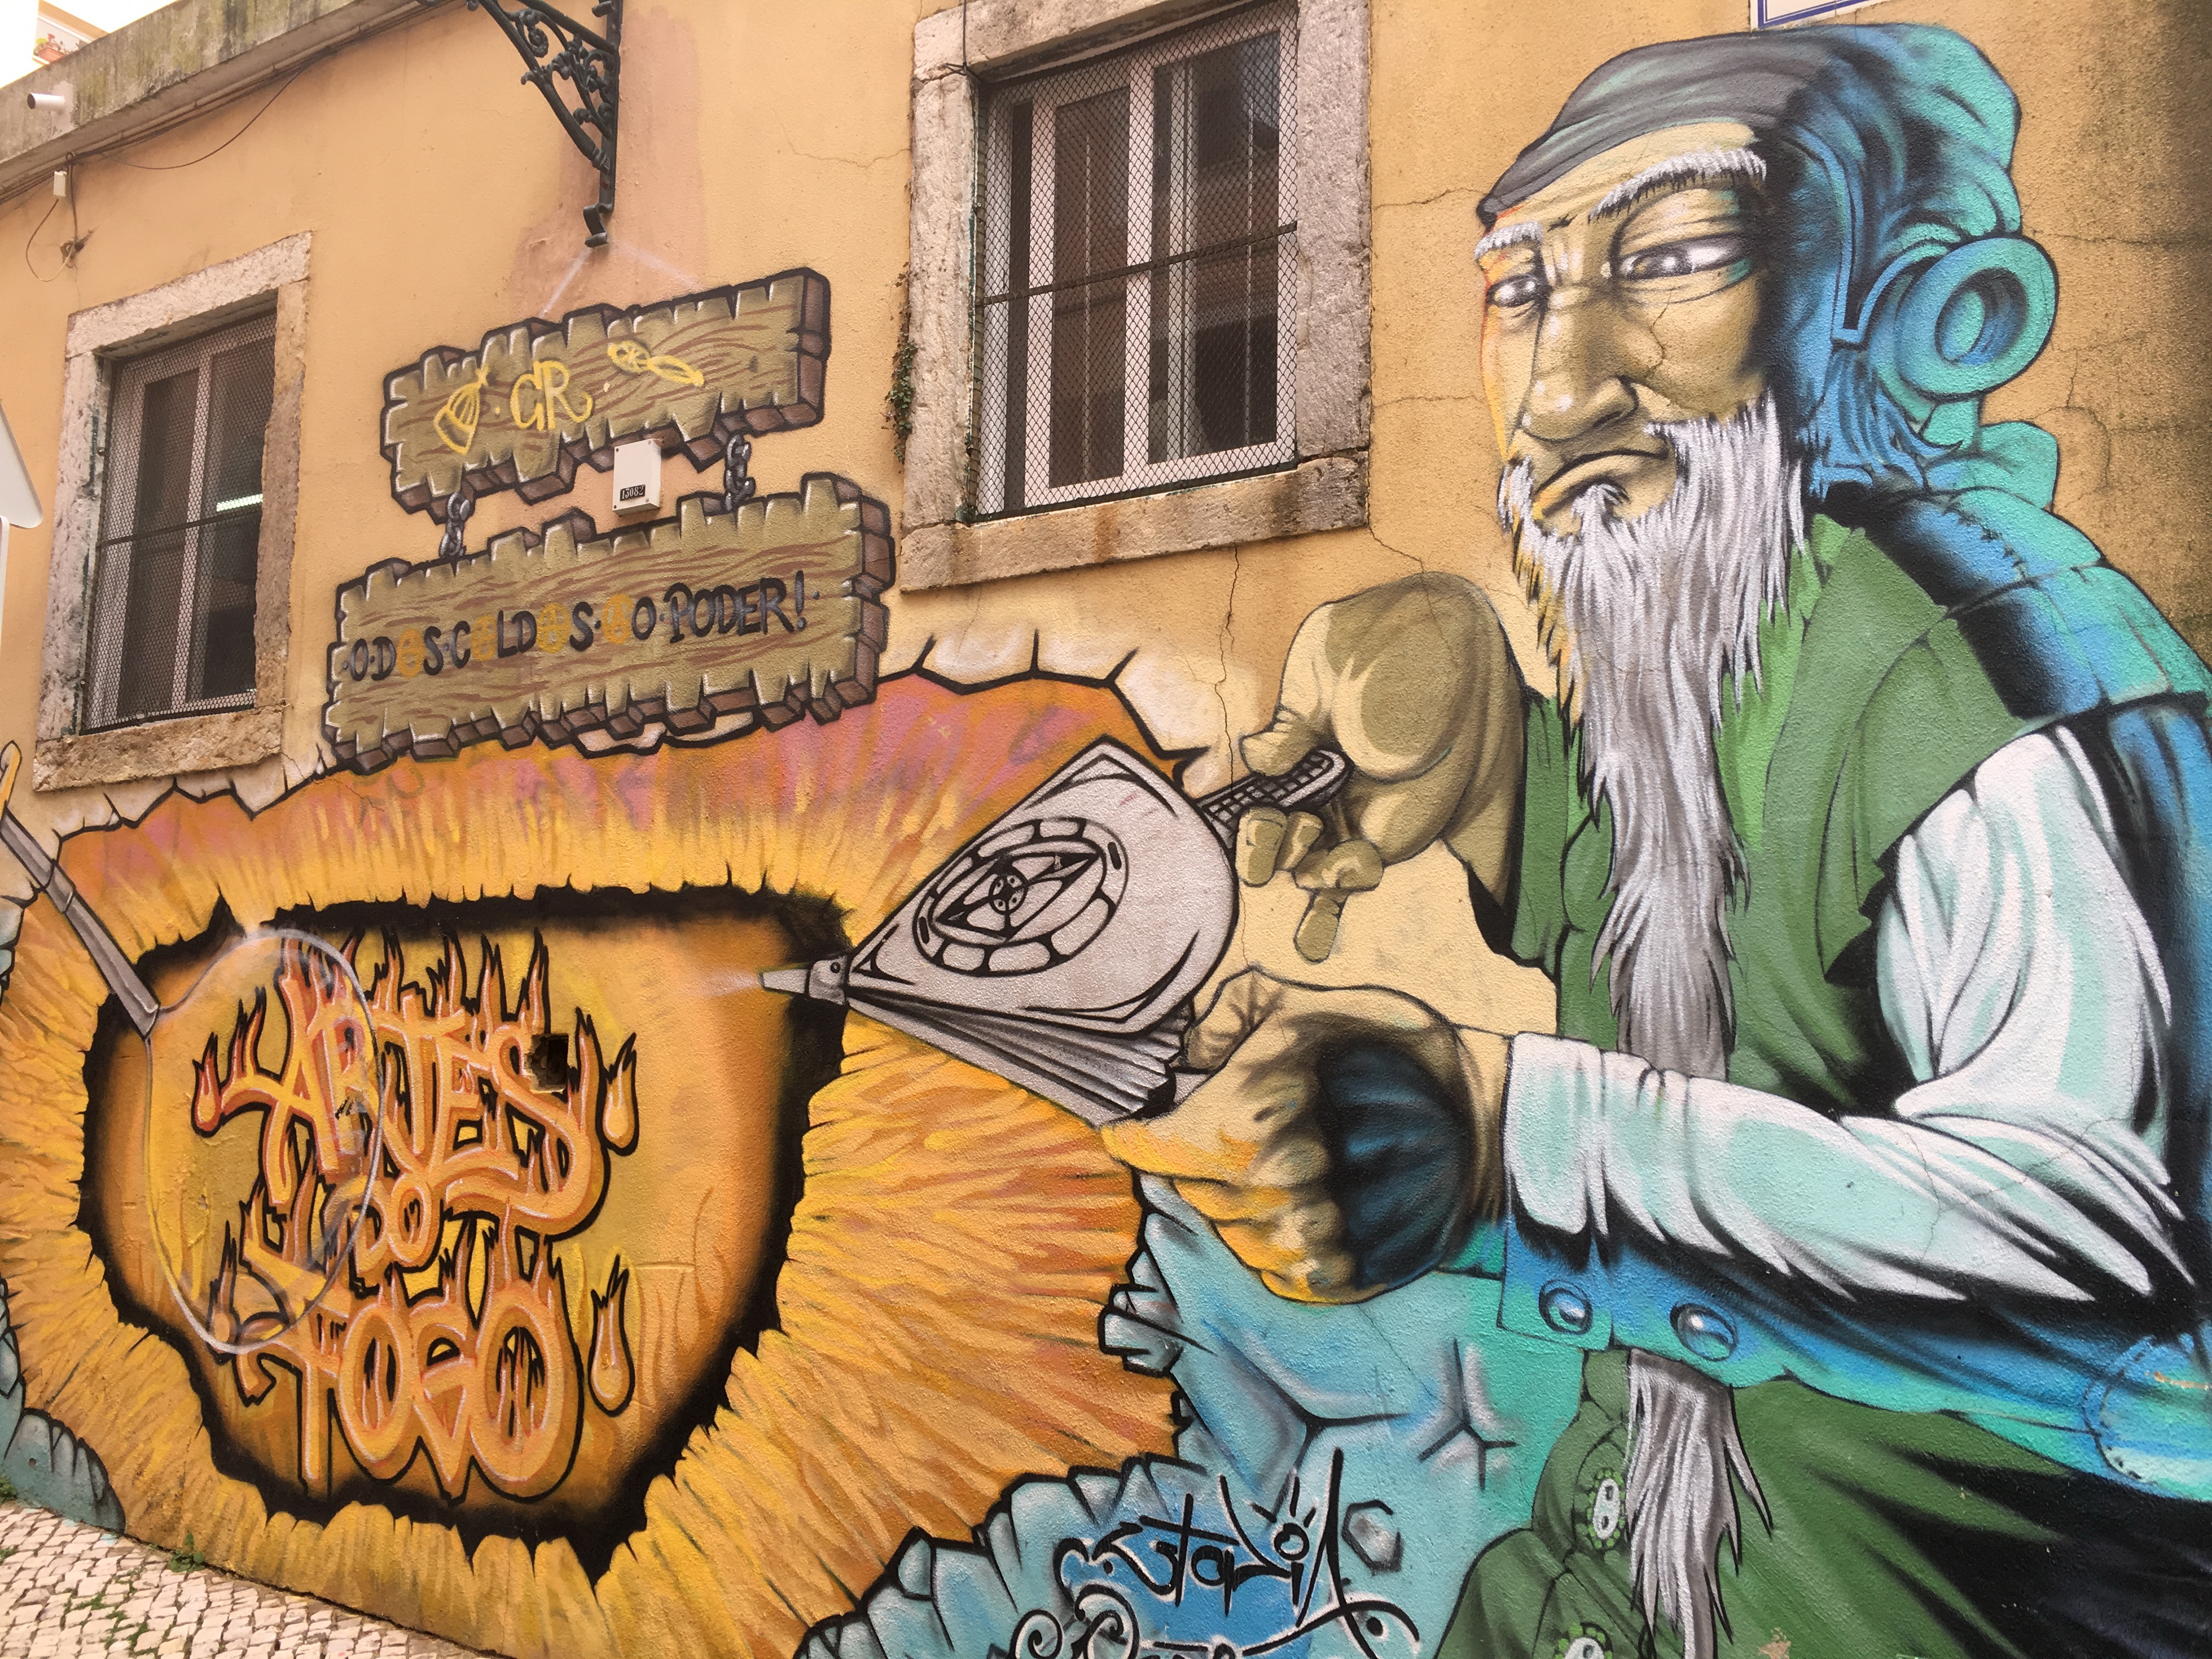
street art, lisbon, portugal, graffiti, art, mural, wall, human behavior, artwork, illustration